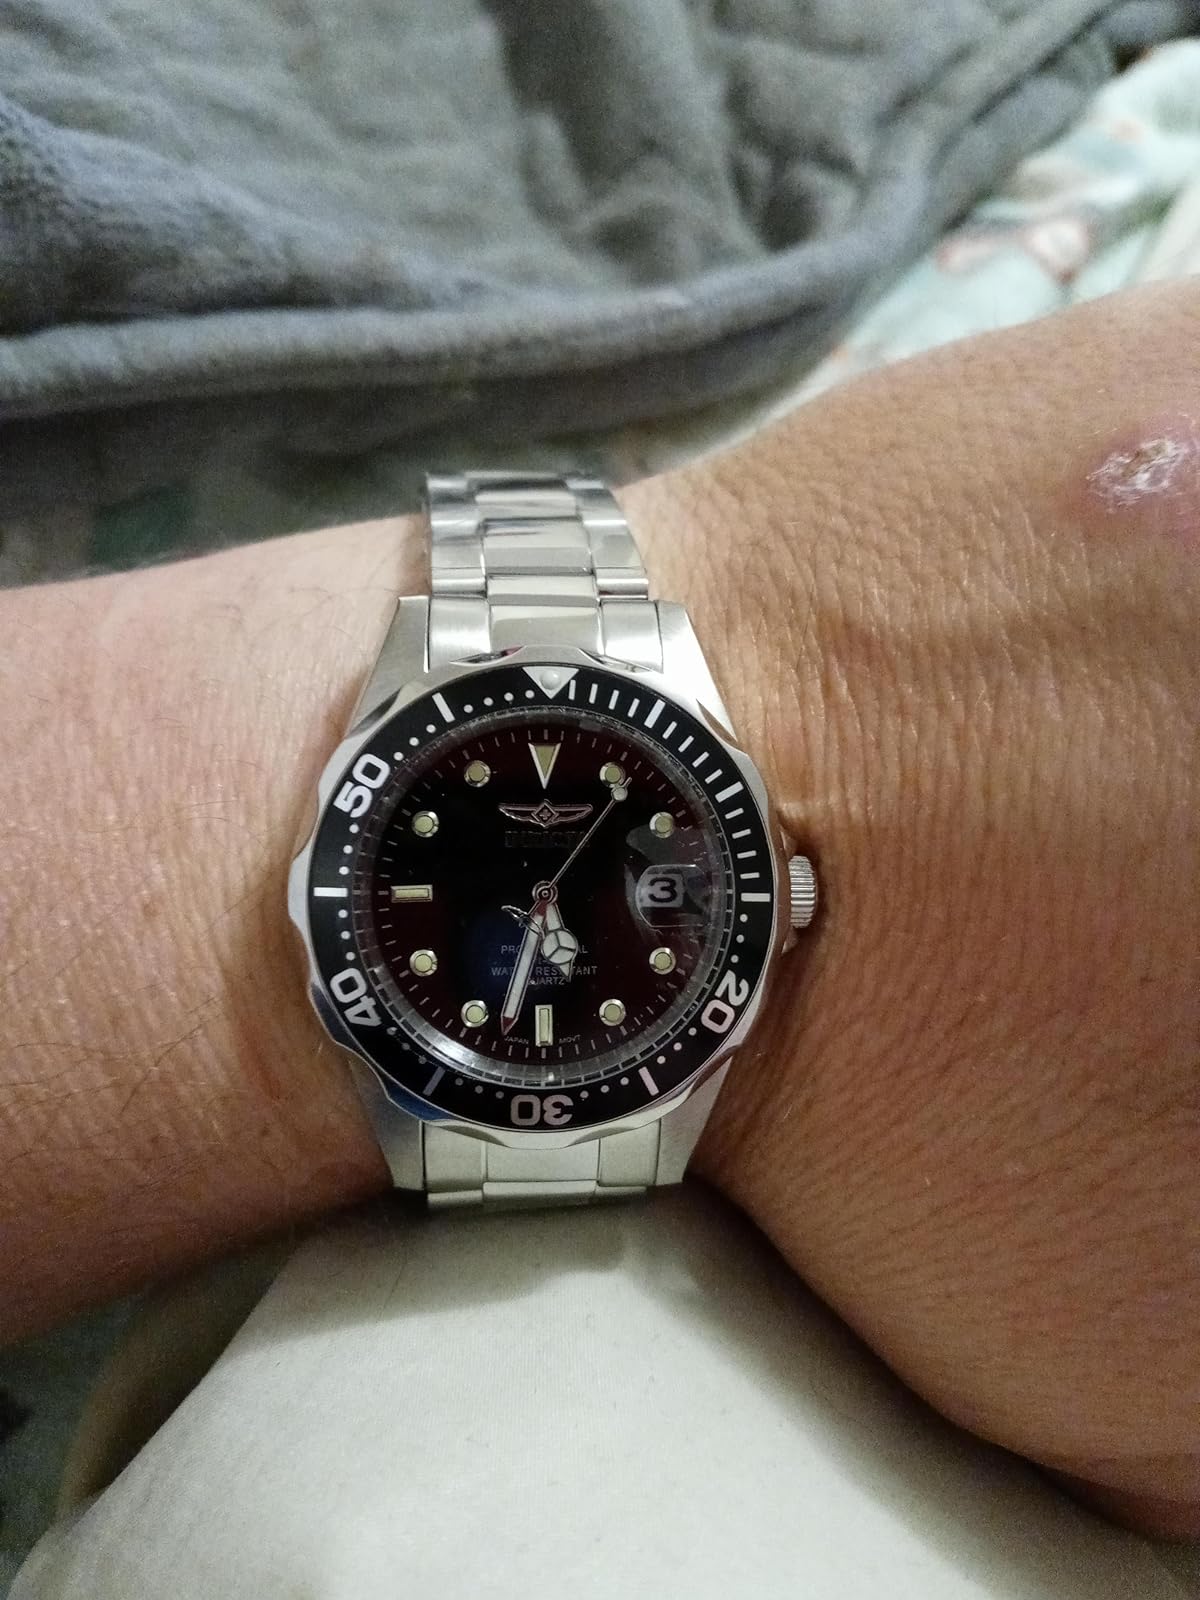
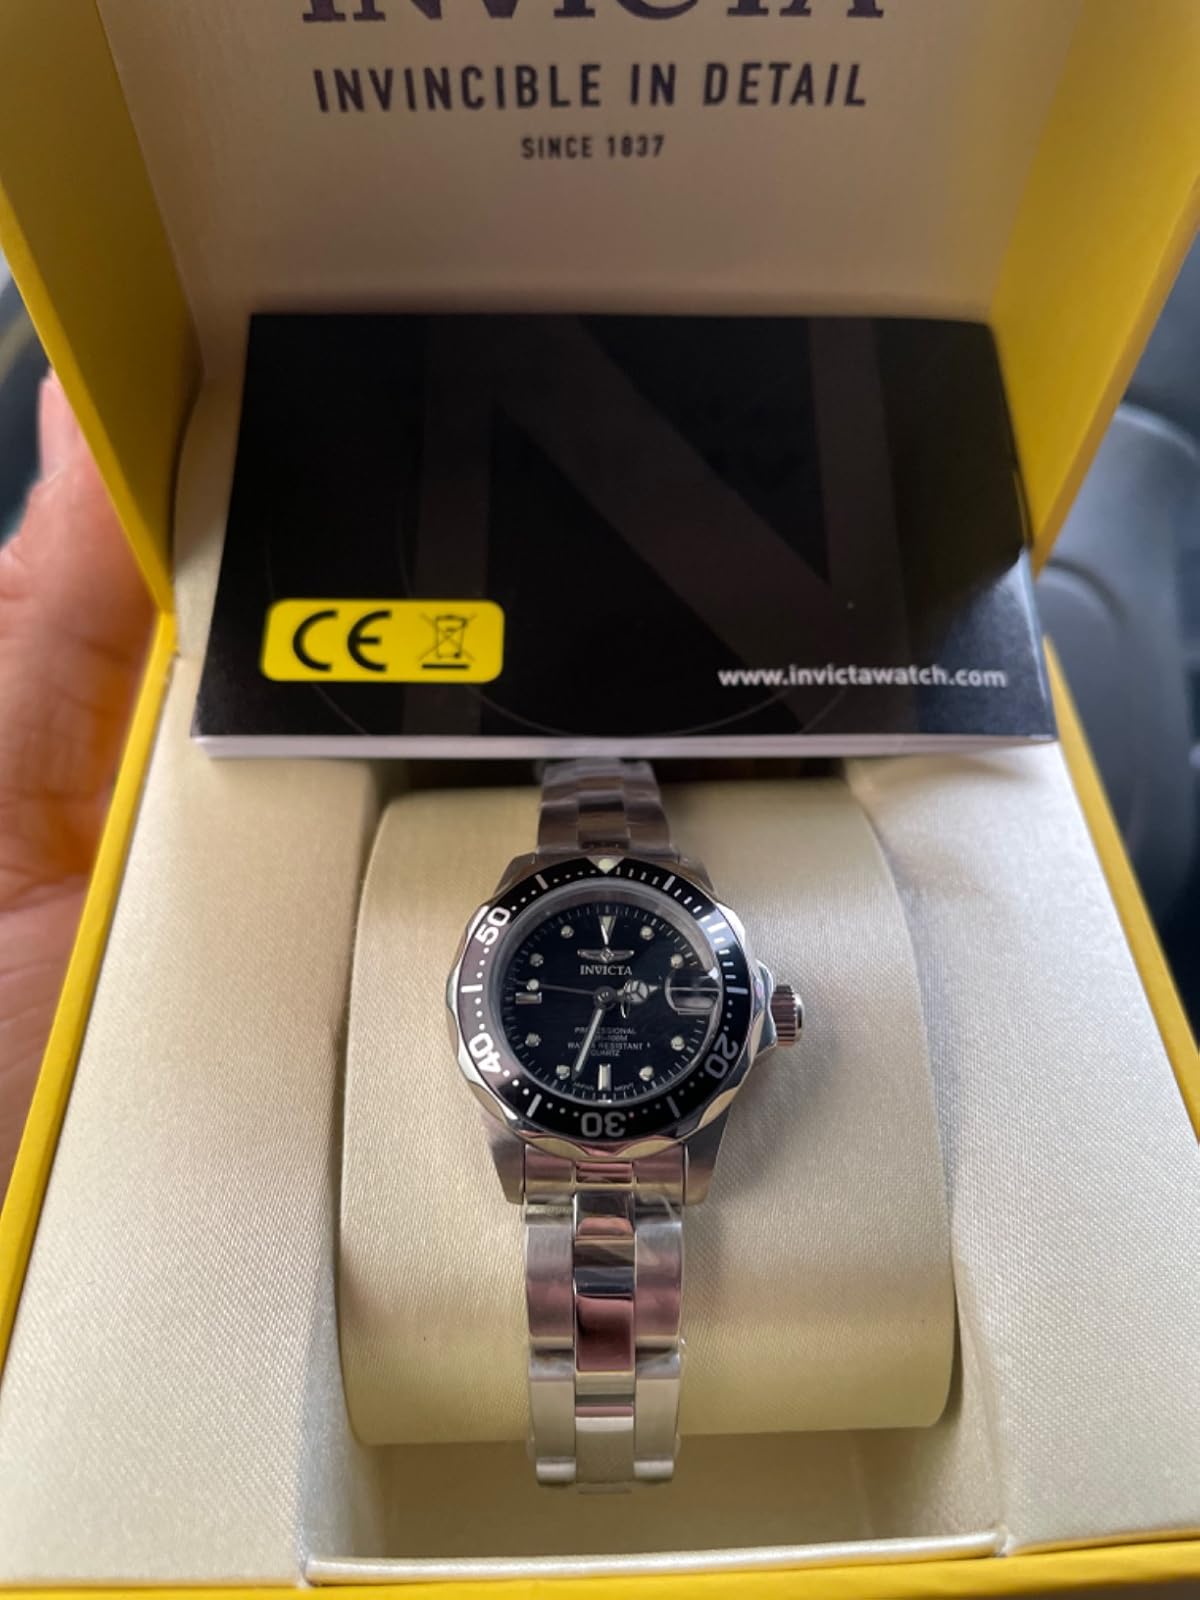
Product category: accessories_watch
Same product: yes